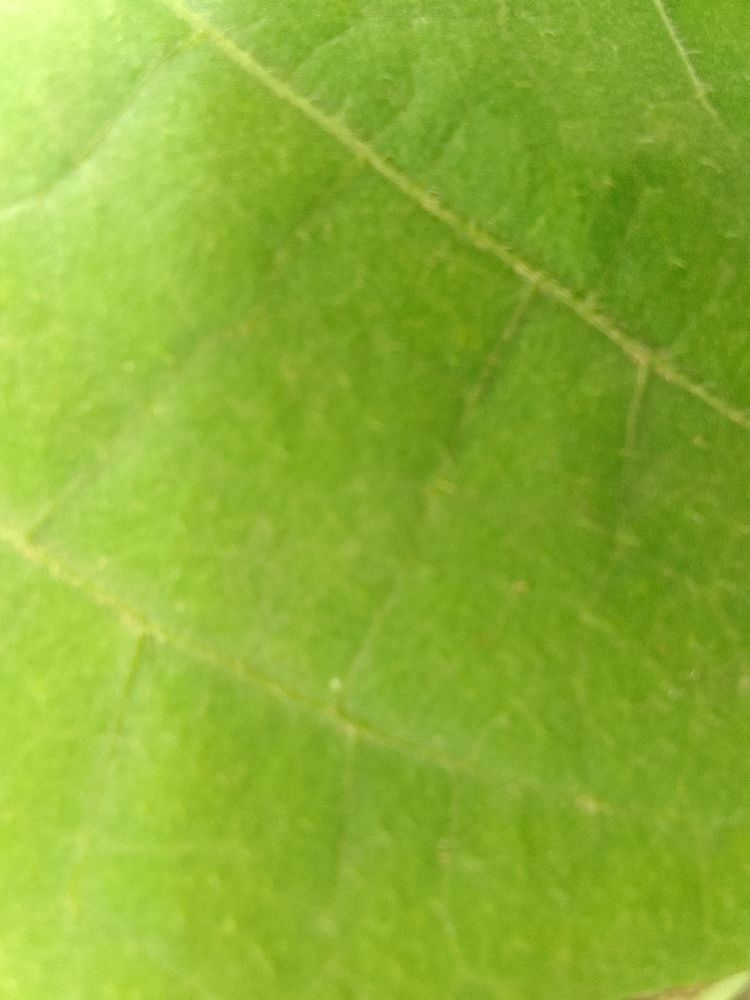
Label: healthy